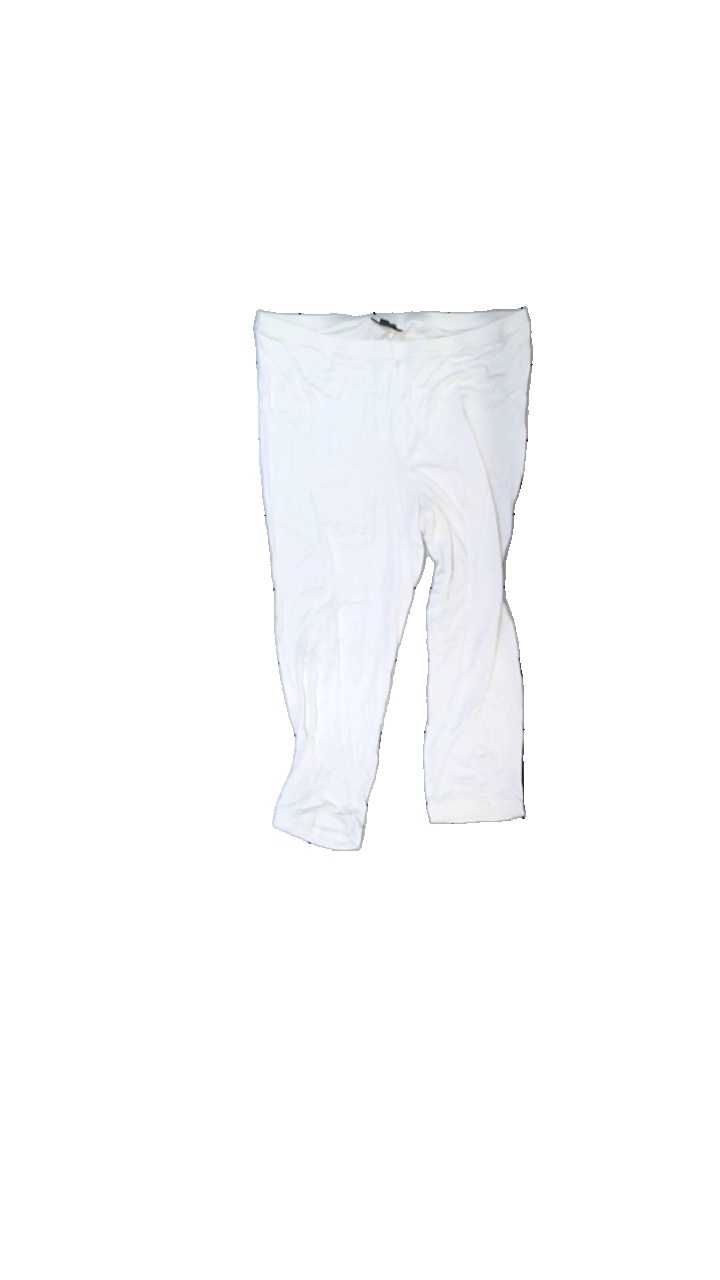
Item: Trousers (Ladies)
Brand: Kappahl
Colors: White
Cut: Regular, Tight, Cropped
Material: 100% viscose
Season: All
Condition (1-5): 3
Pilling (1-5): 3
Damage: pilling crotch
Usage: Export
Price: <50